1937 24 Hours of Le Mans

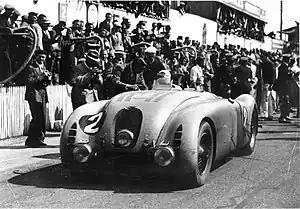
Wimille brings the winning Bugatti across the line

With the retirements through the night, the crowd was excited that the Delahaye of Villeneuve/Vagniez was second in the Biennial Cup and closing in on the Hichens/Morris-Goodall Aston Martin. But their hopes literally went up in smoke just after 8am, when the engine caught fire in a refuelling stop. Although put out, the electrics were too fried to continue.